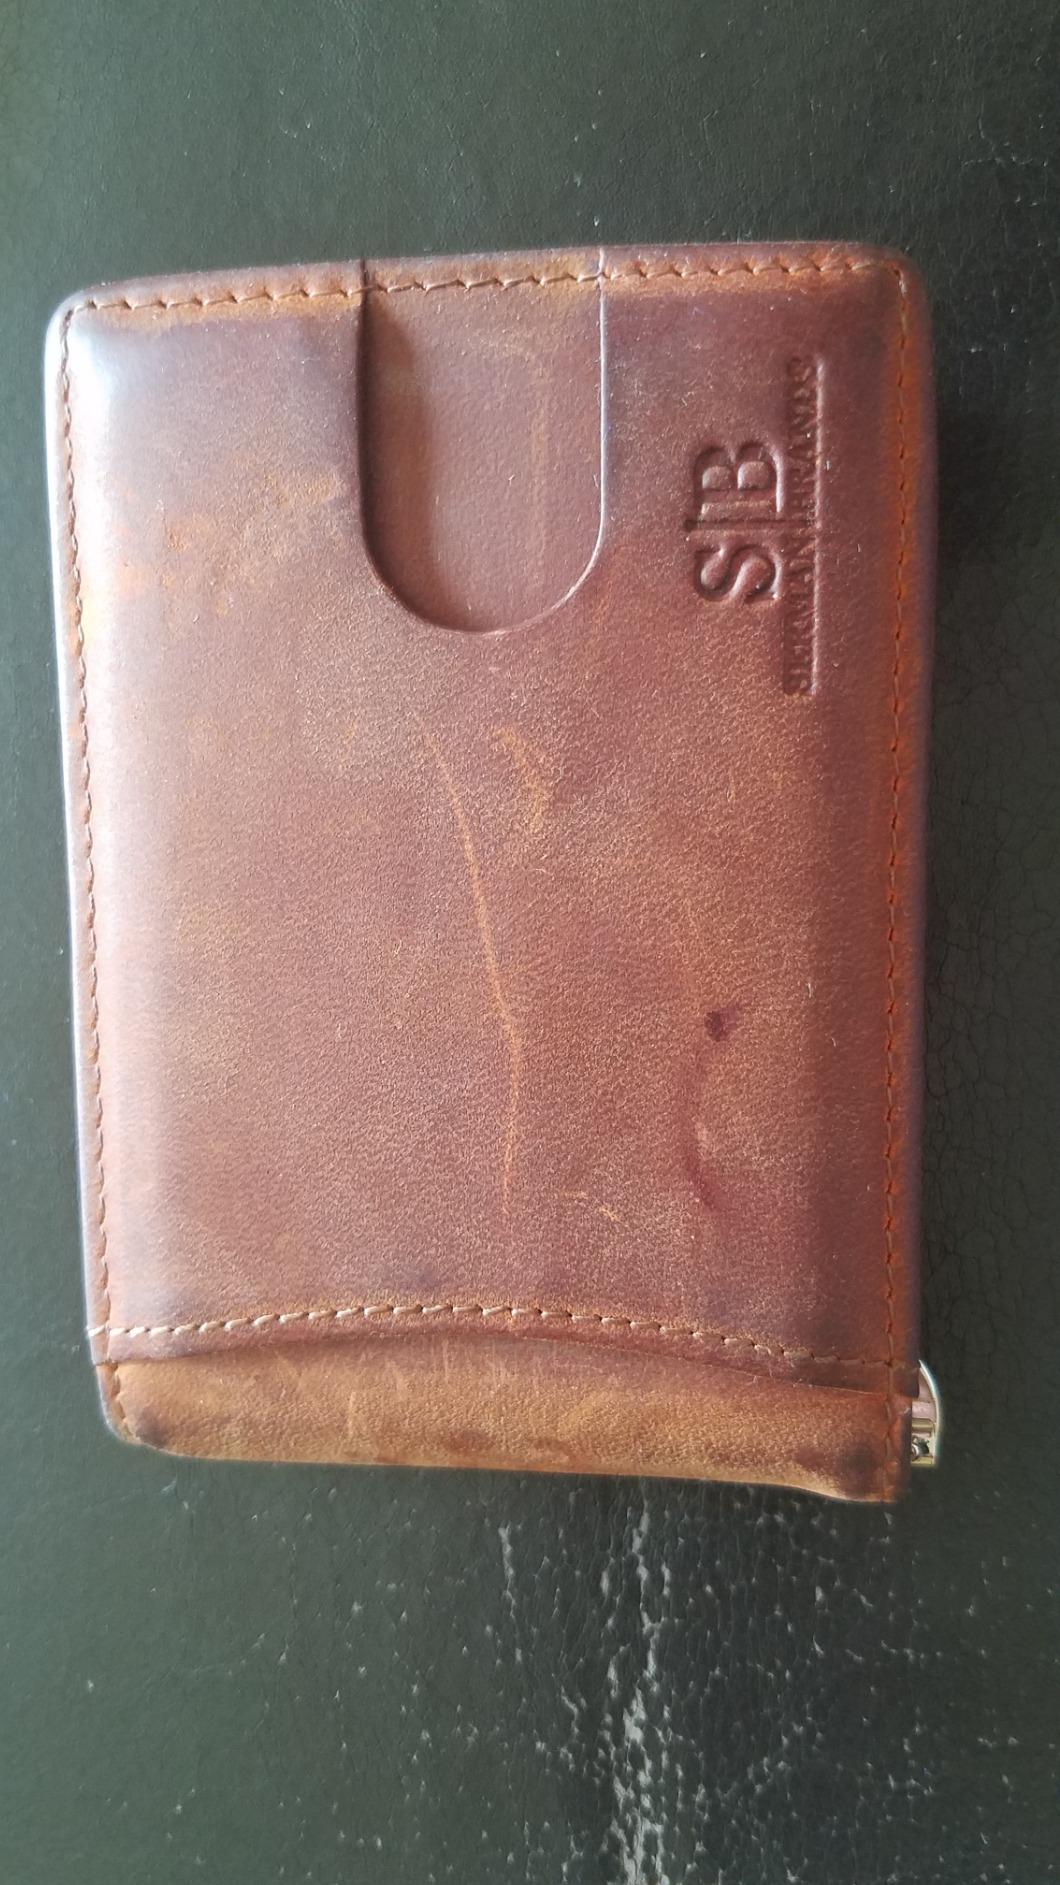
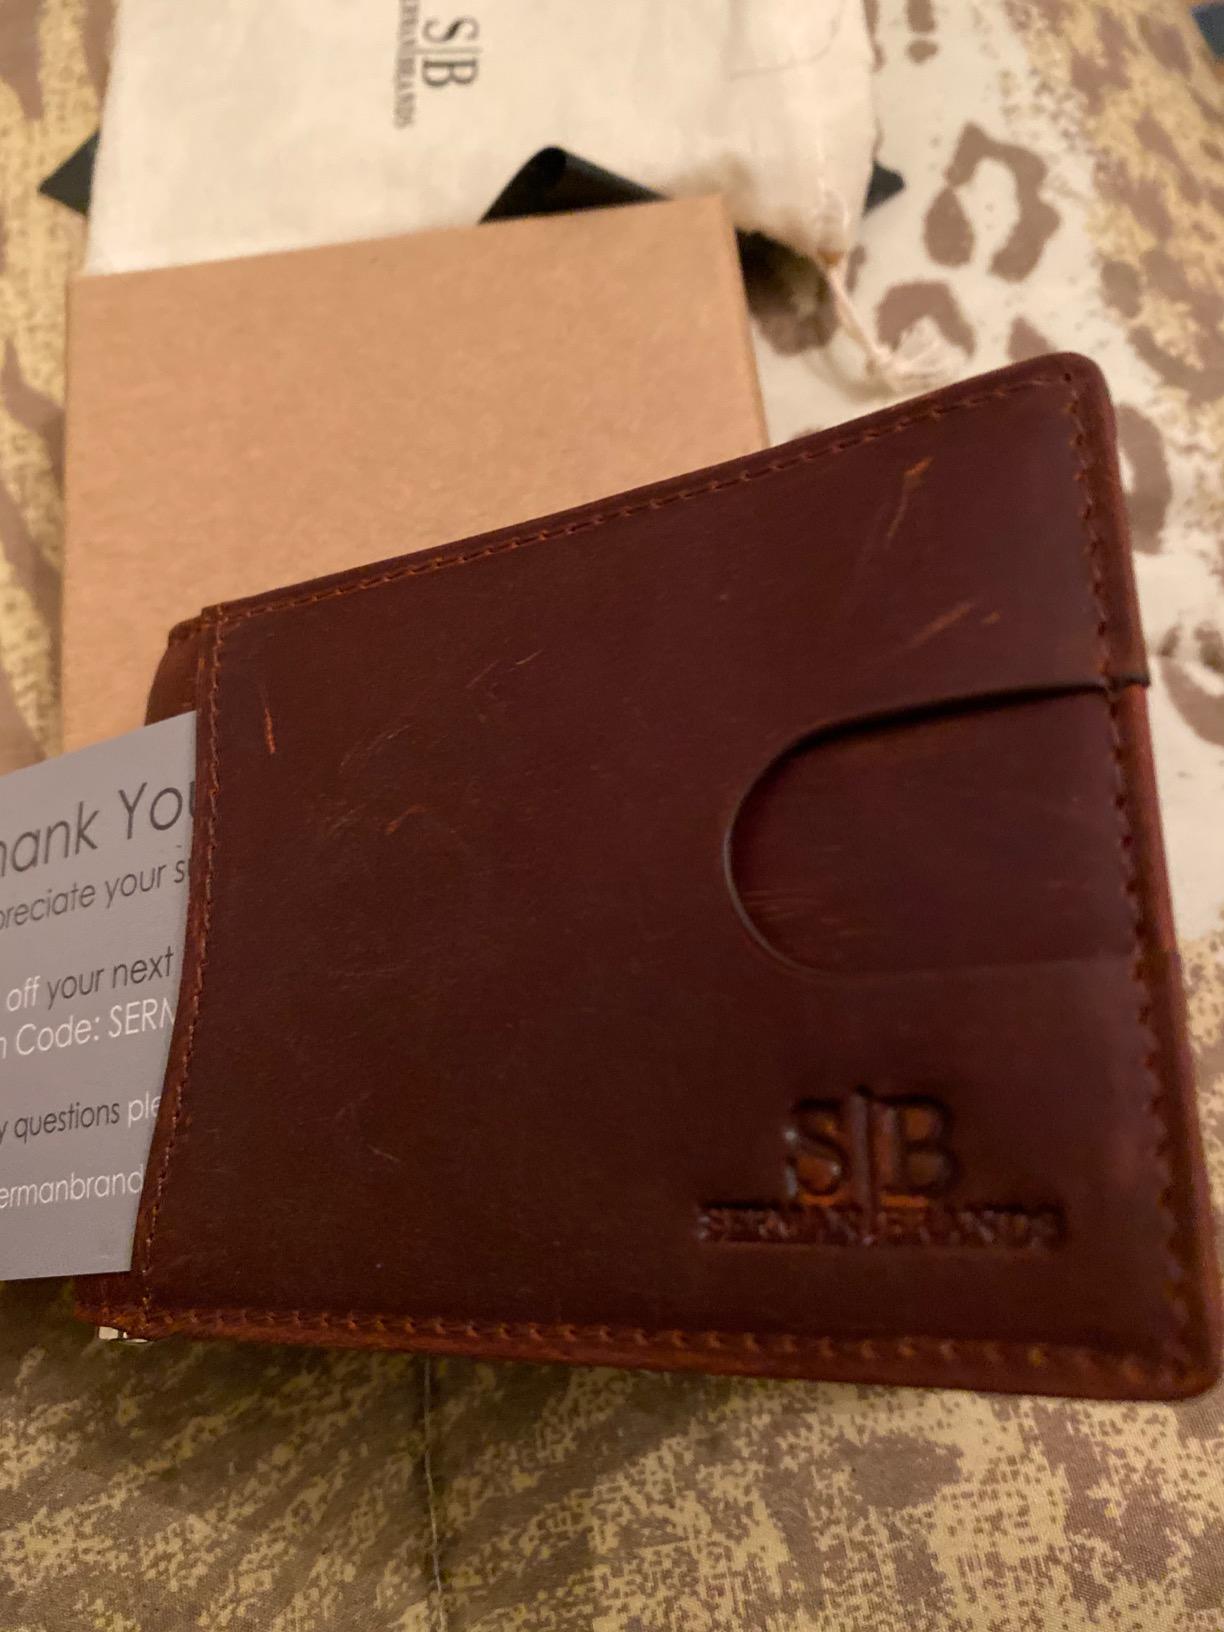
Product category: accessories_wallet
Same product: yes